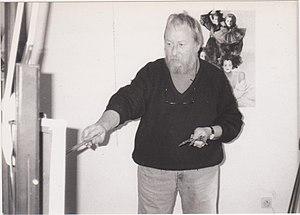
Pierre Jarraud
Pierre Jarraud est un artiste peintre français né à Limoges le 4 juillet 1941 et mort le 11 janvier 1997 à Condat-sur-Vienne à l'âge de 55 ans. Graphiste de profession, Pierre Jarraud était créateur de catalogues, d'affiches, de logos, de compendiums et assurait des campagnes publicitaires.